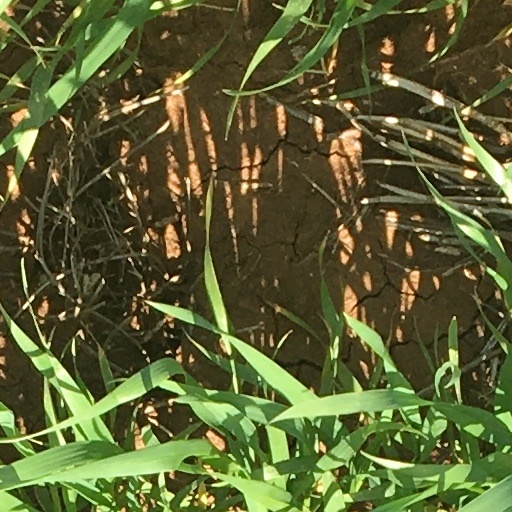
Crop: wheat